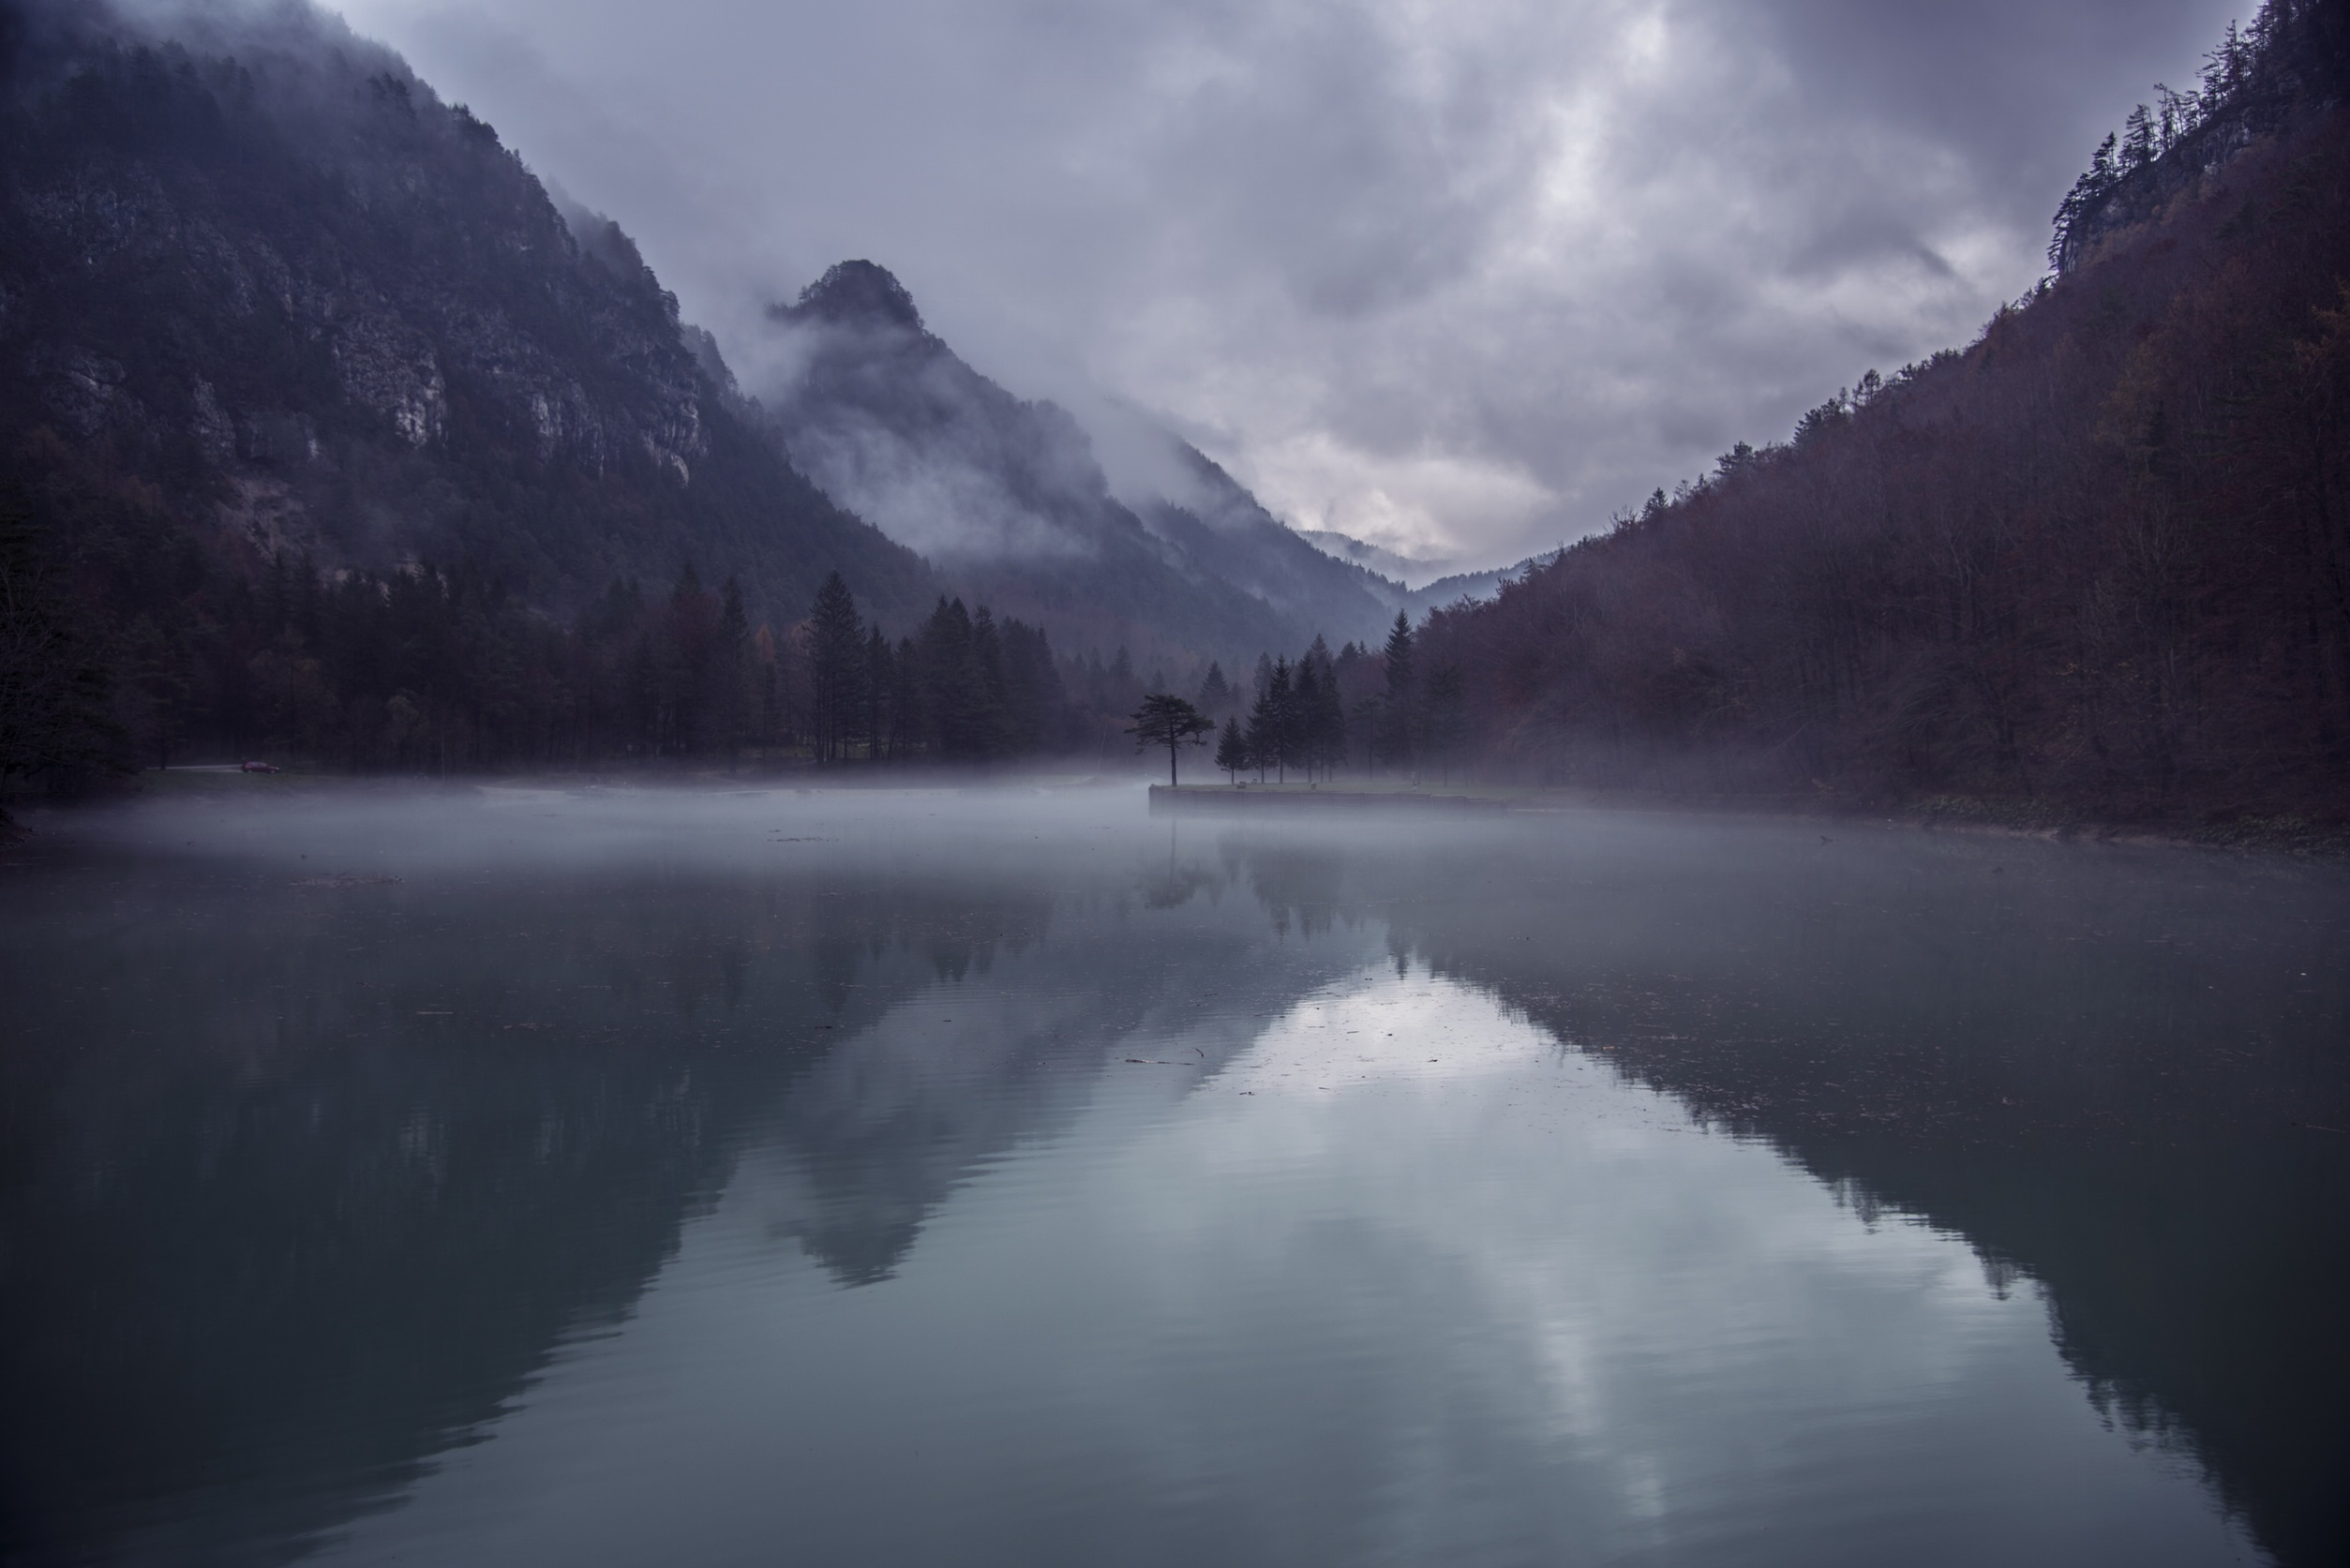
landscape, tree, water, nature, forest, outdoor, rock, mountain, snow, cloud, sky, fog, mist, morning, hill, lake, adventure, view, peak, river, valley, mountain range, travel, environment, reflection, tranquil, park, weather, holiday, blue, fjord, reservoir, tourism, majestic, body of water, mountains, scene, loch, atmospheric phenomenon, mountainous landforms